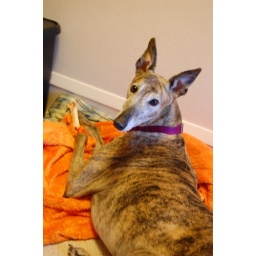
Here she is in my office enjoying a new bone filled with chicken flavor treats.